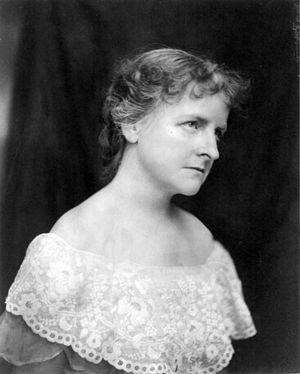
Mary Eleanor Wilkins Freeman, née le 31 octobre 1852 et morte le 13 mars 1930, est une autrice américaine de premier plan du XIXᵉ siècle.